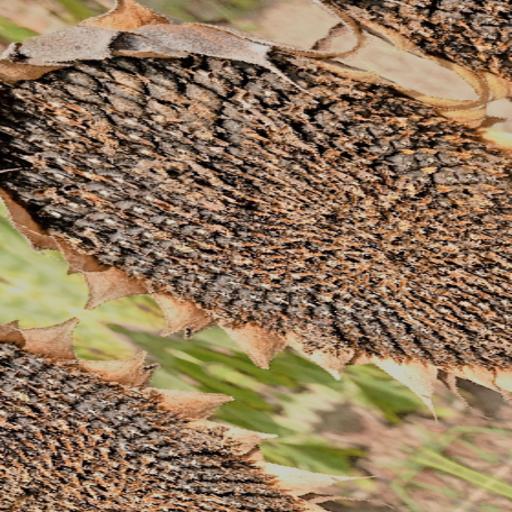
Label: Gray_mold